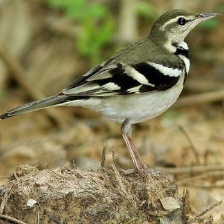
Species: FOREST WAGTAIL
Scientific name: DENDRONANTHUS INDICUS